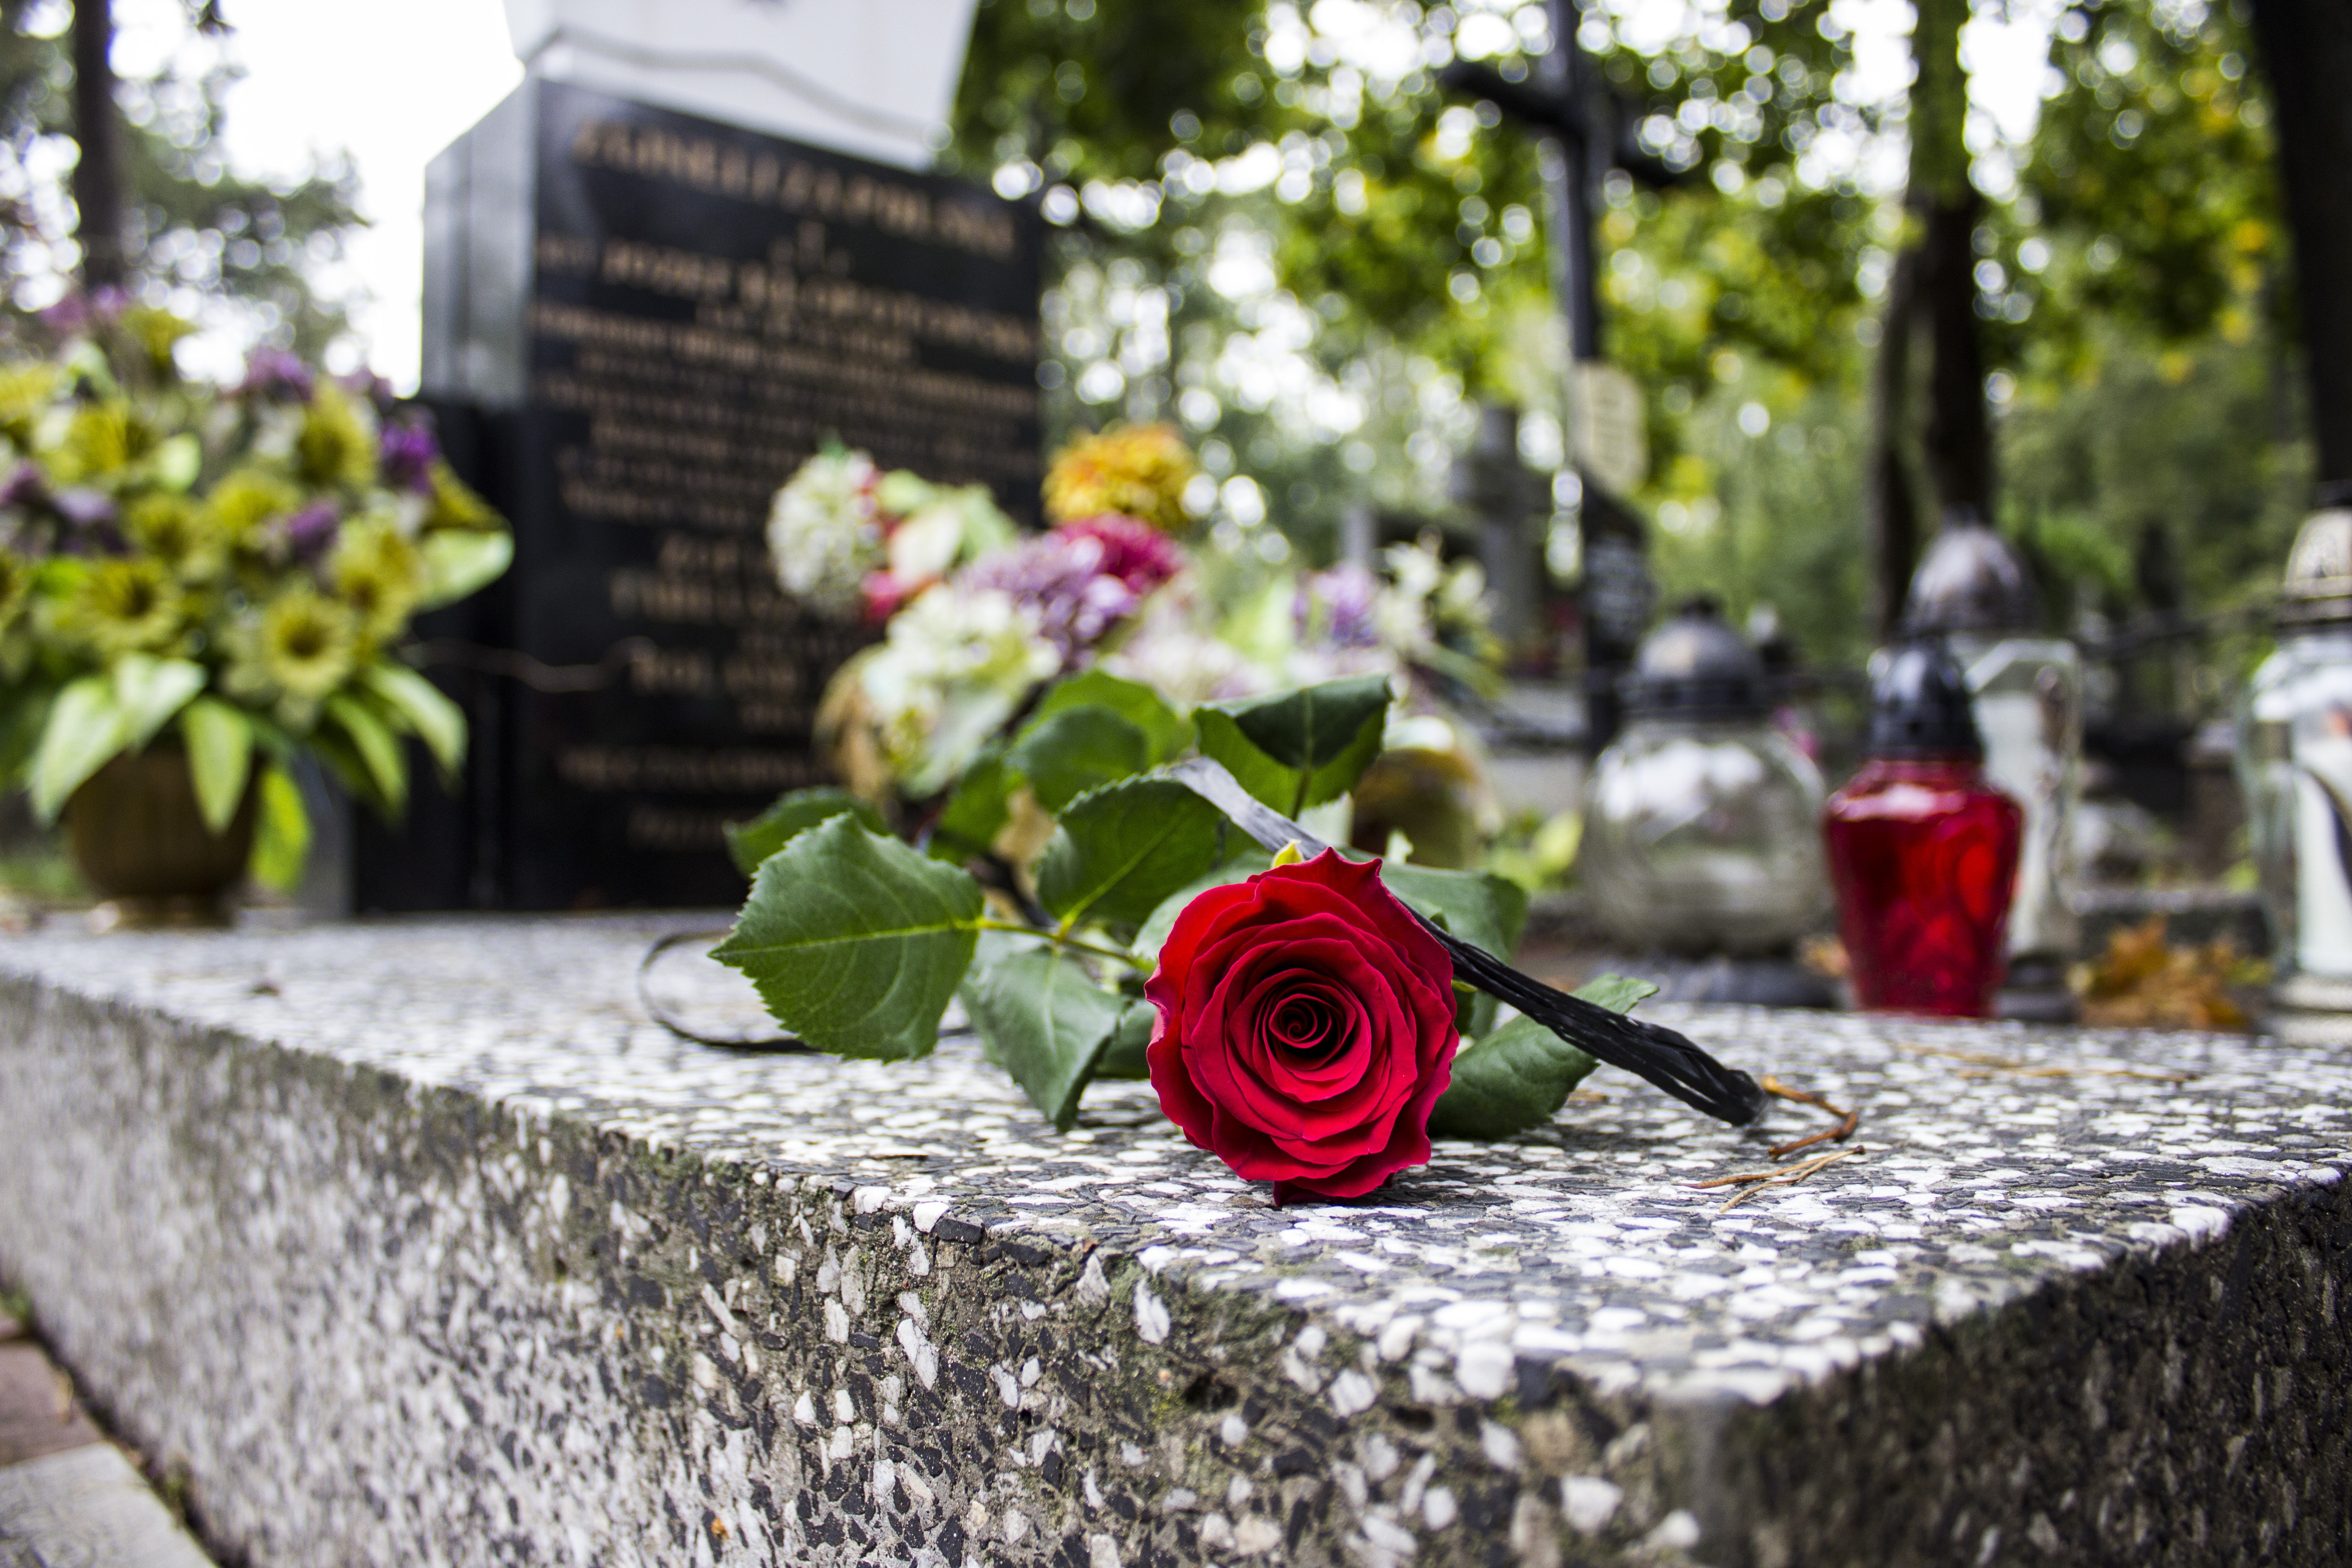
plant, flower, petal, monument, rose, spring, cemetery, grave, floristry, flowering plant, rose family, flower bouquet, rose order